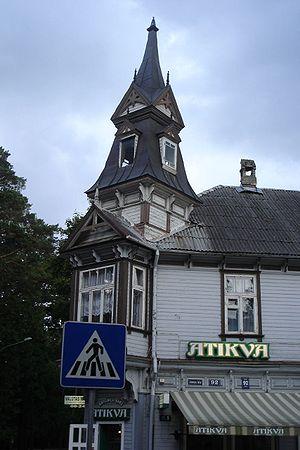
Jurmala est une ville de Lettonie située au fond du golfe de Riga, à 25 kilomètres de Riga. Sa population s'élève à 57 371 habitants au 1ᵉʳ janvier 2016.